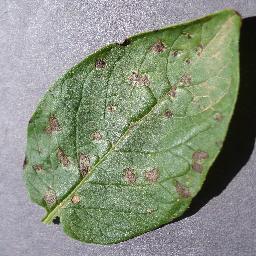
Etiqueta: Tizon_Temprano